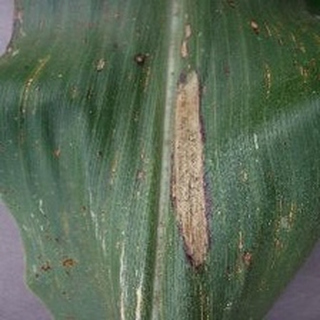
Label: corn_northern_leaf_blight